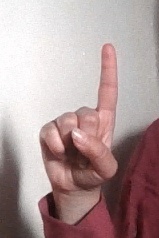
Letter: bb